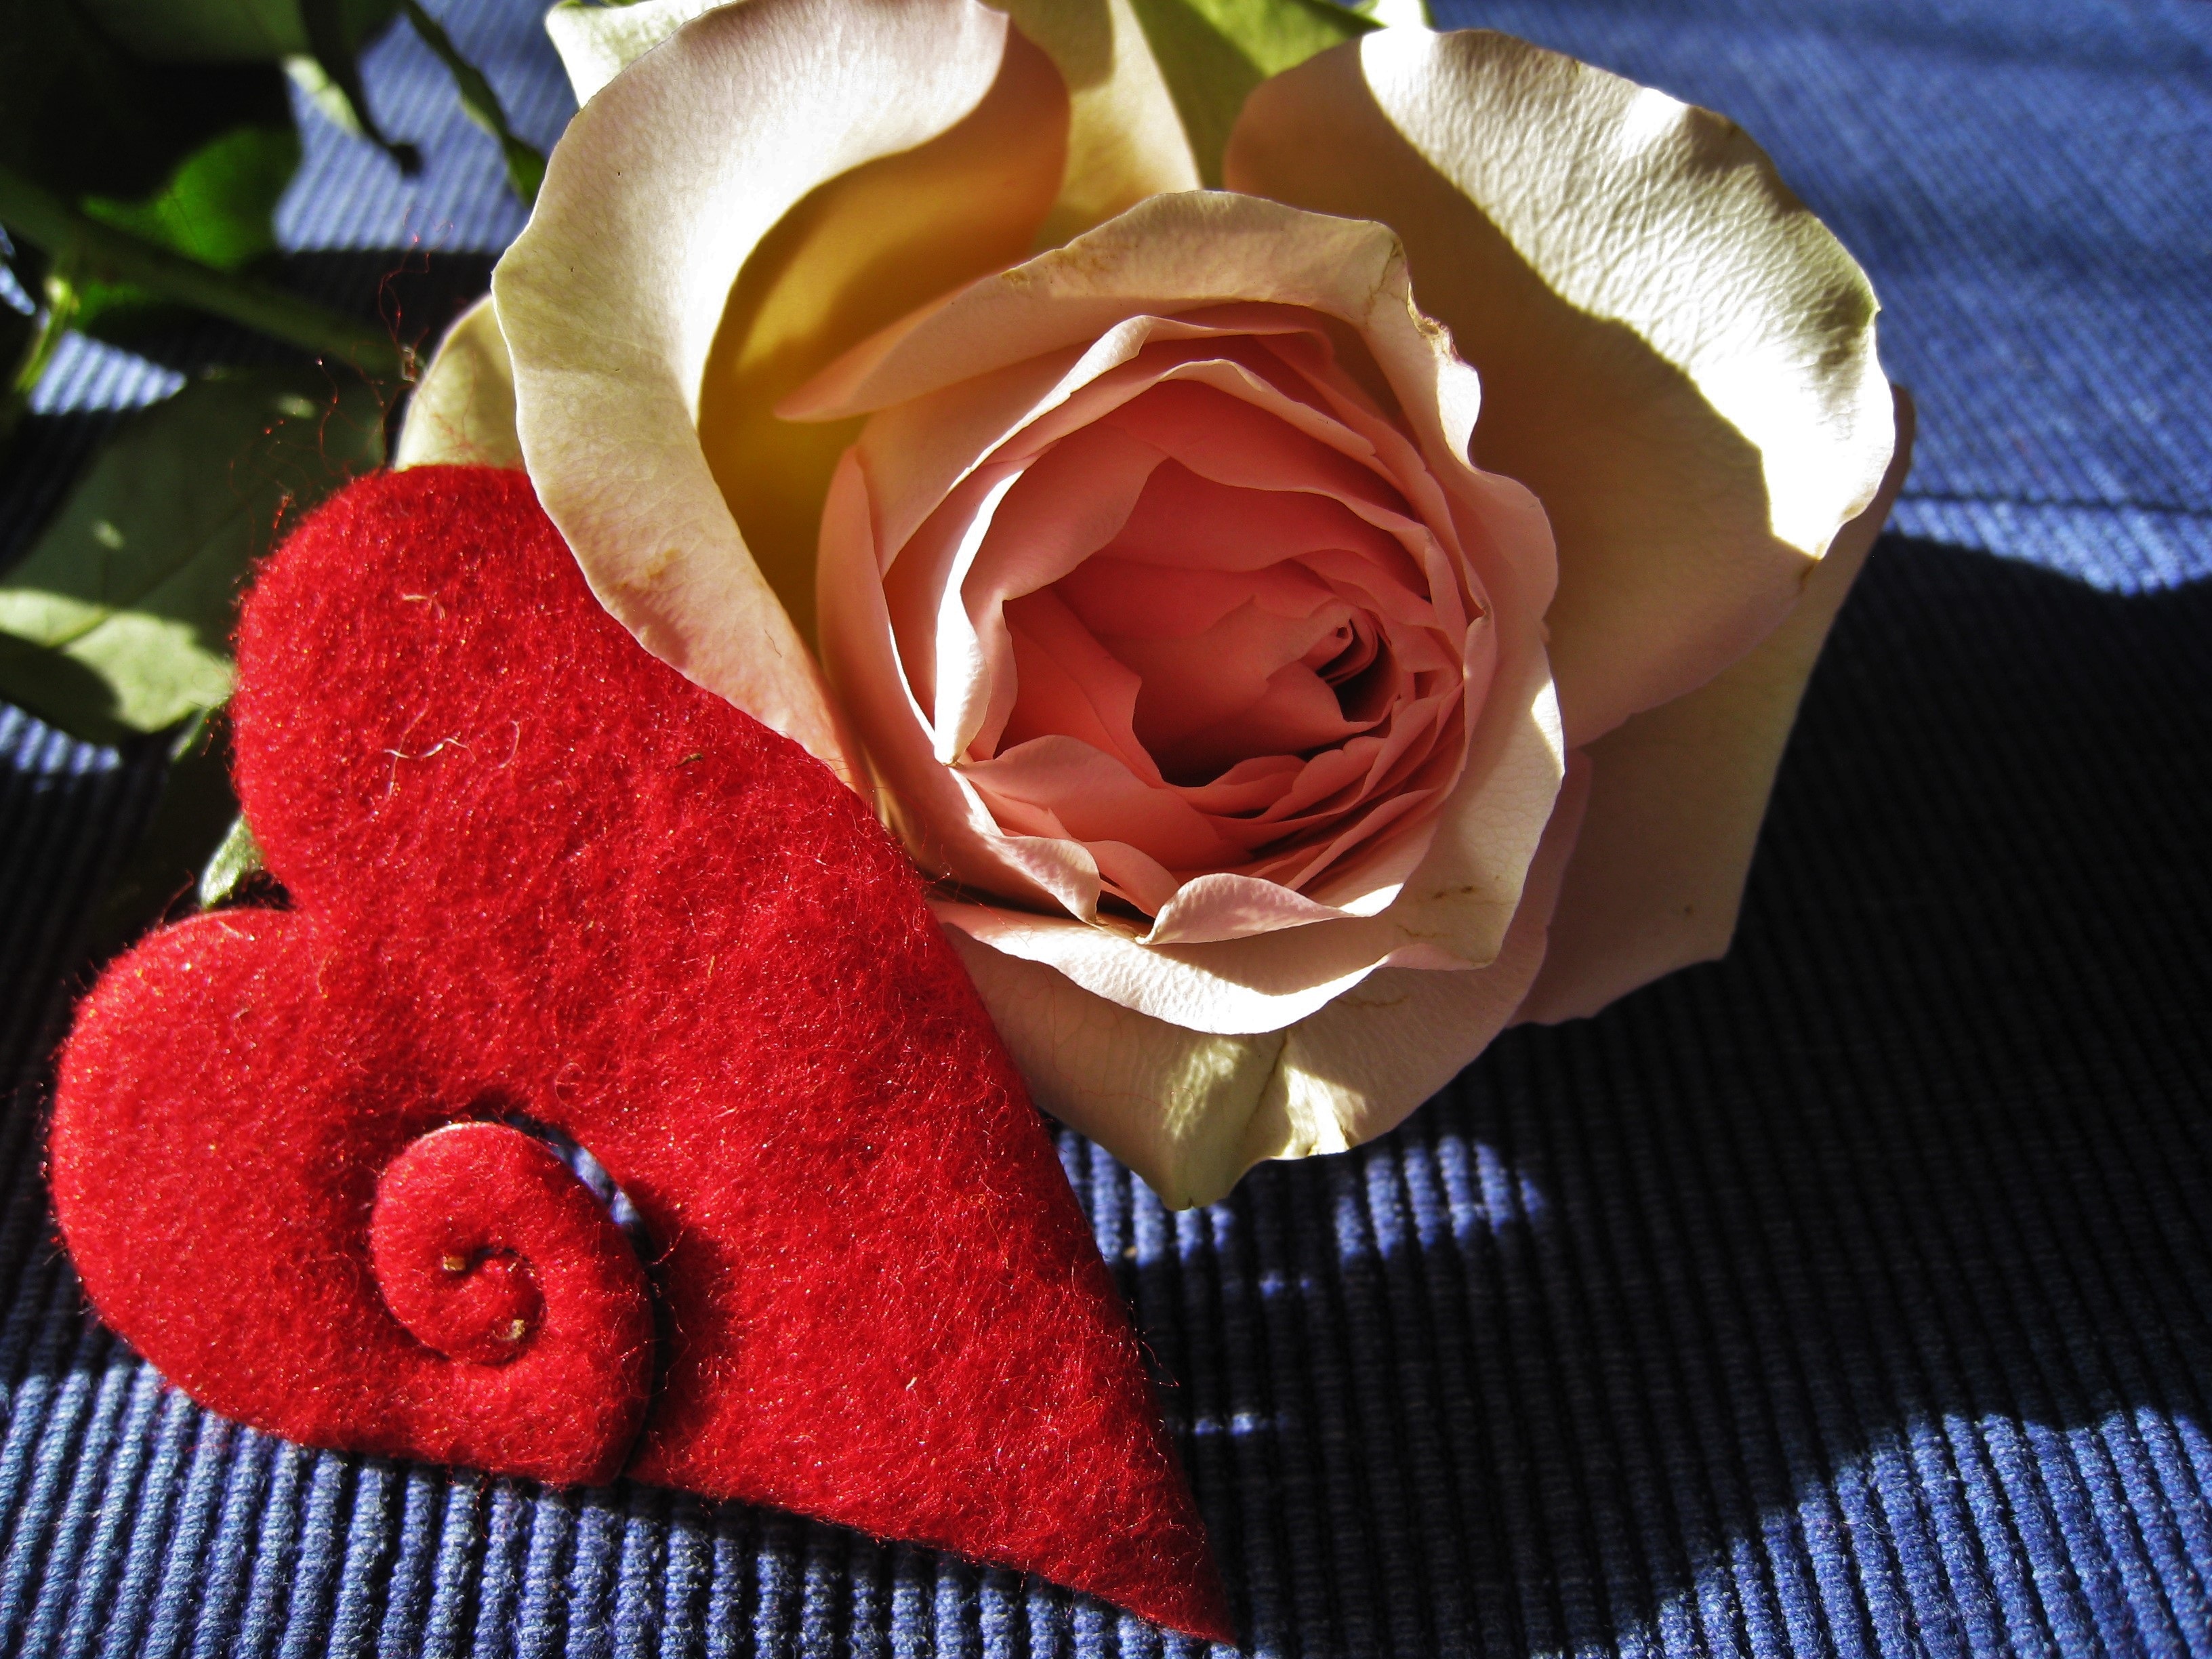
blossom, plant, flower, petal, bloom, love, heart, rose, red, romance, romantic, pink, wedding, cream, wedding day, welcome, organ, emotion, rose bloom, valentine's day, i love you, flowering plant, garden roses, rose family, mother's day, flower bouquet, the love flower, heart greeting, land plant